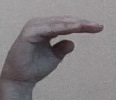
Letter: jeem